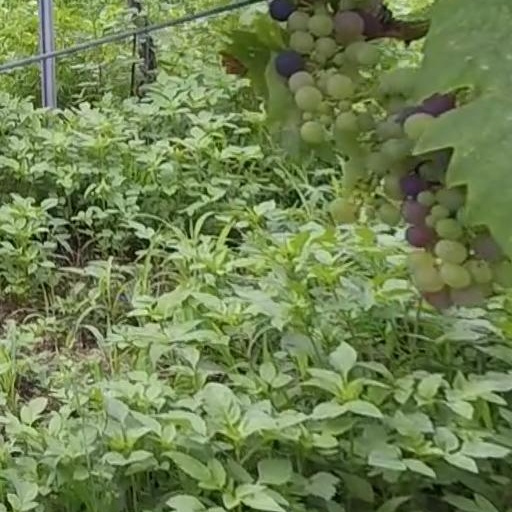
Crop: grape